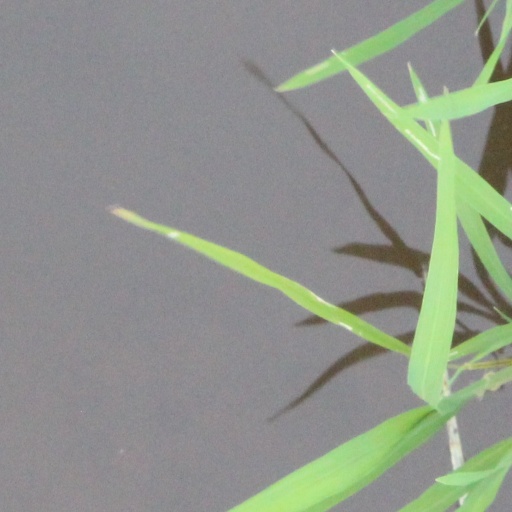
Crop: rice